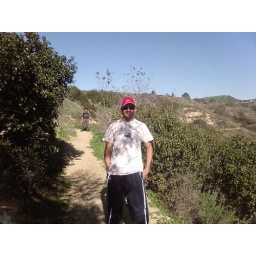
mazi's peace sign in back ground